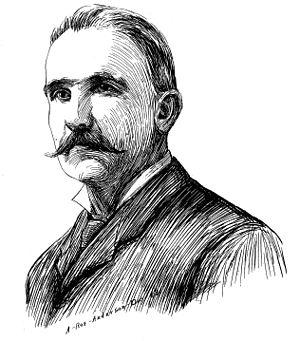
Robert Moran est un homme d'affaires américain de la région de Seattle dans le domaine de la construction navale. Il est maire de la ville de Seattle de 1888 à 1890.